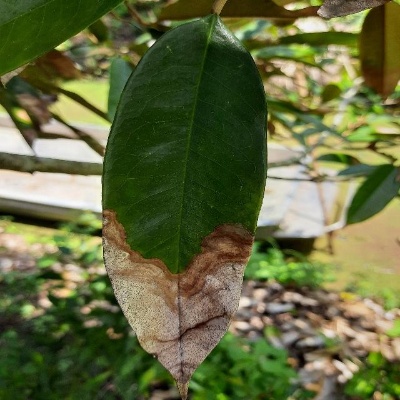
Label: Leaf_Colletotrichum